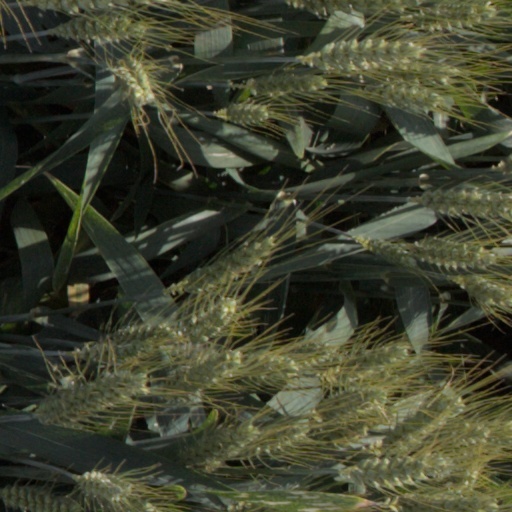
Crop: wheat